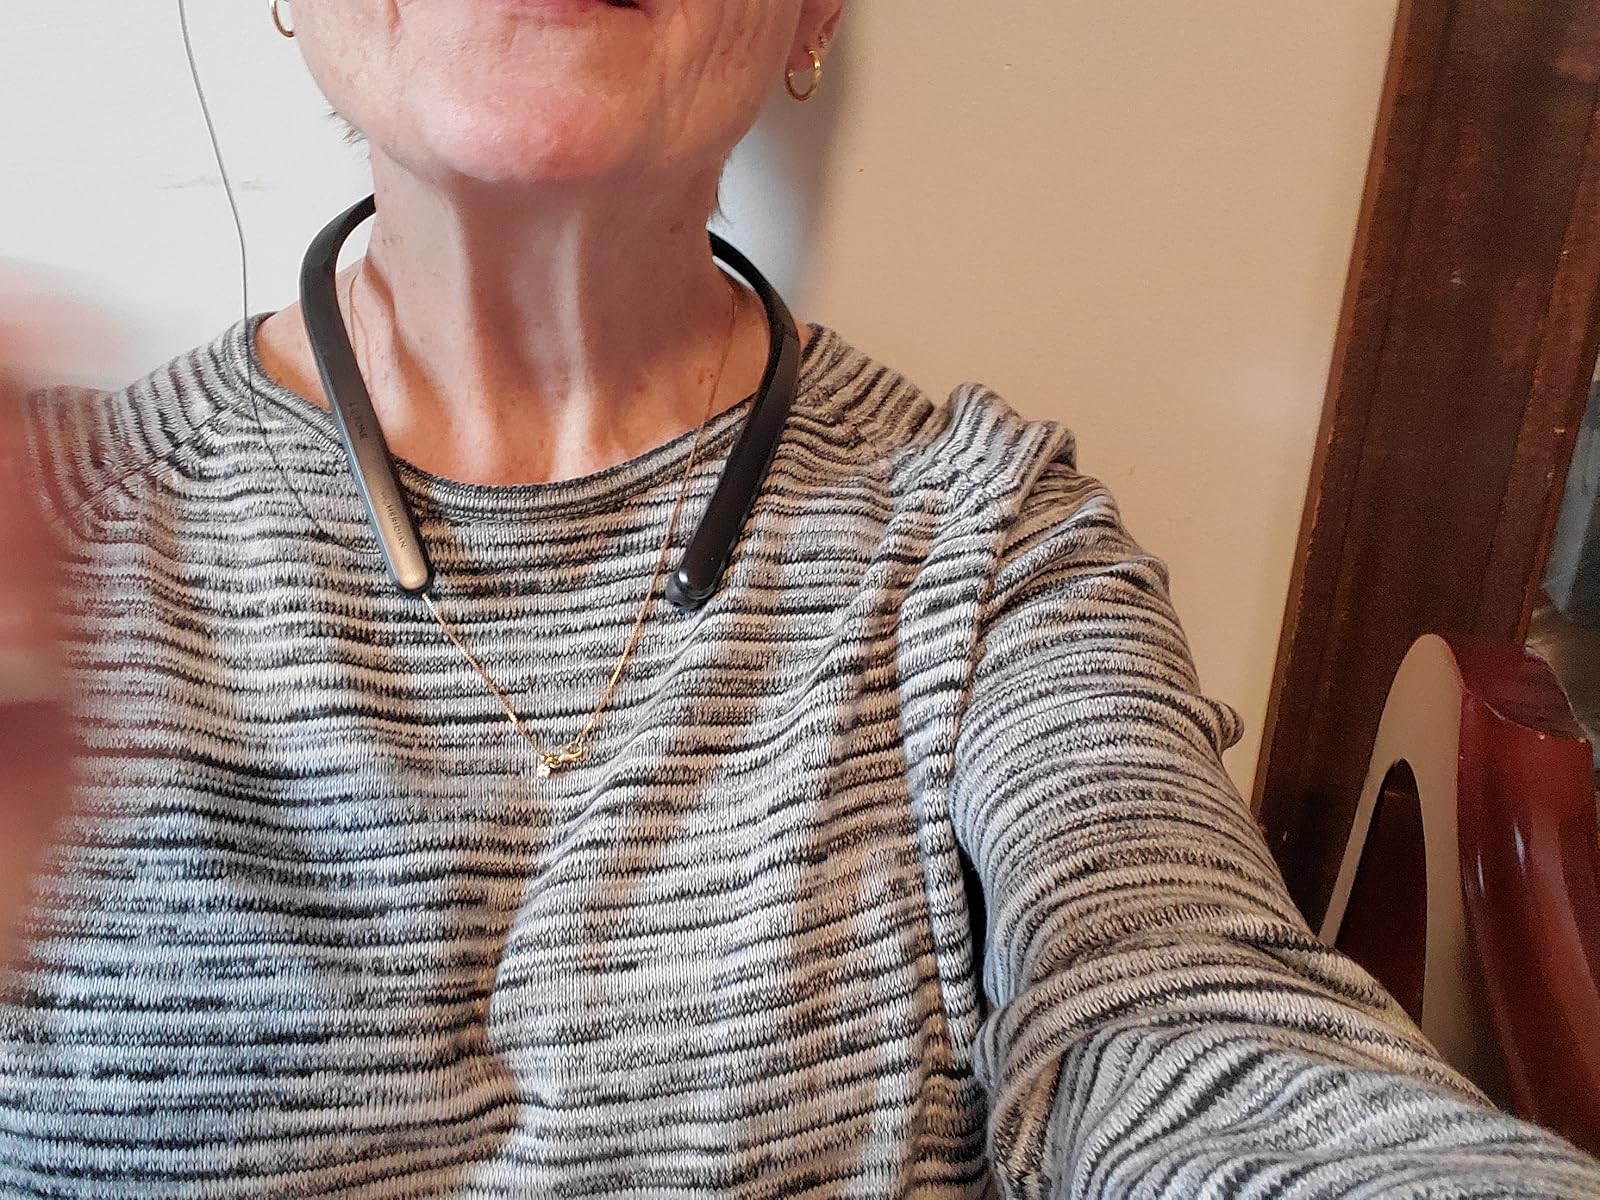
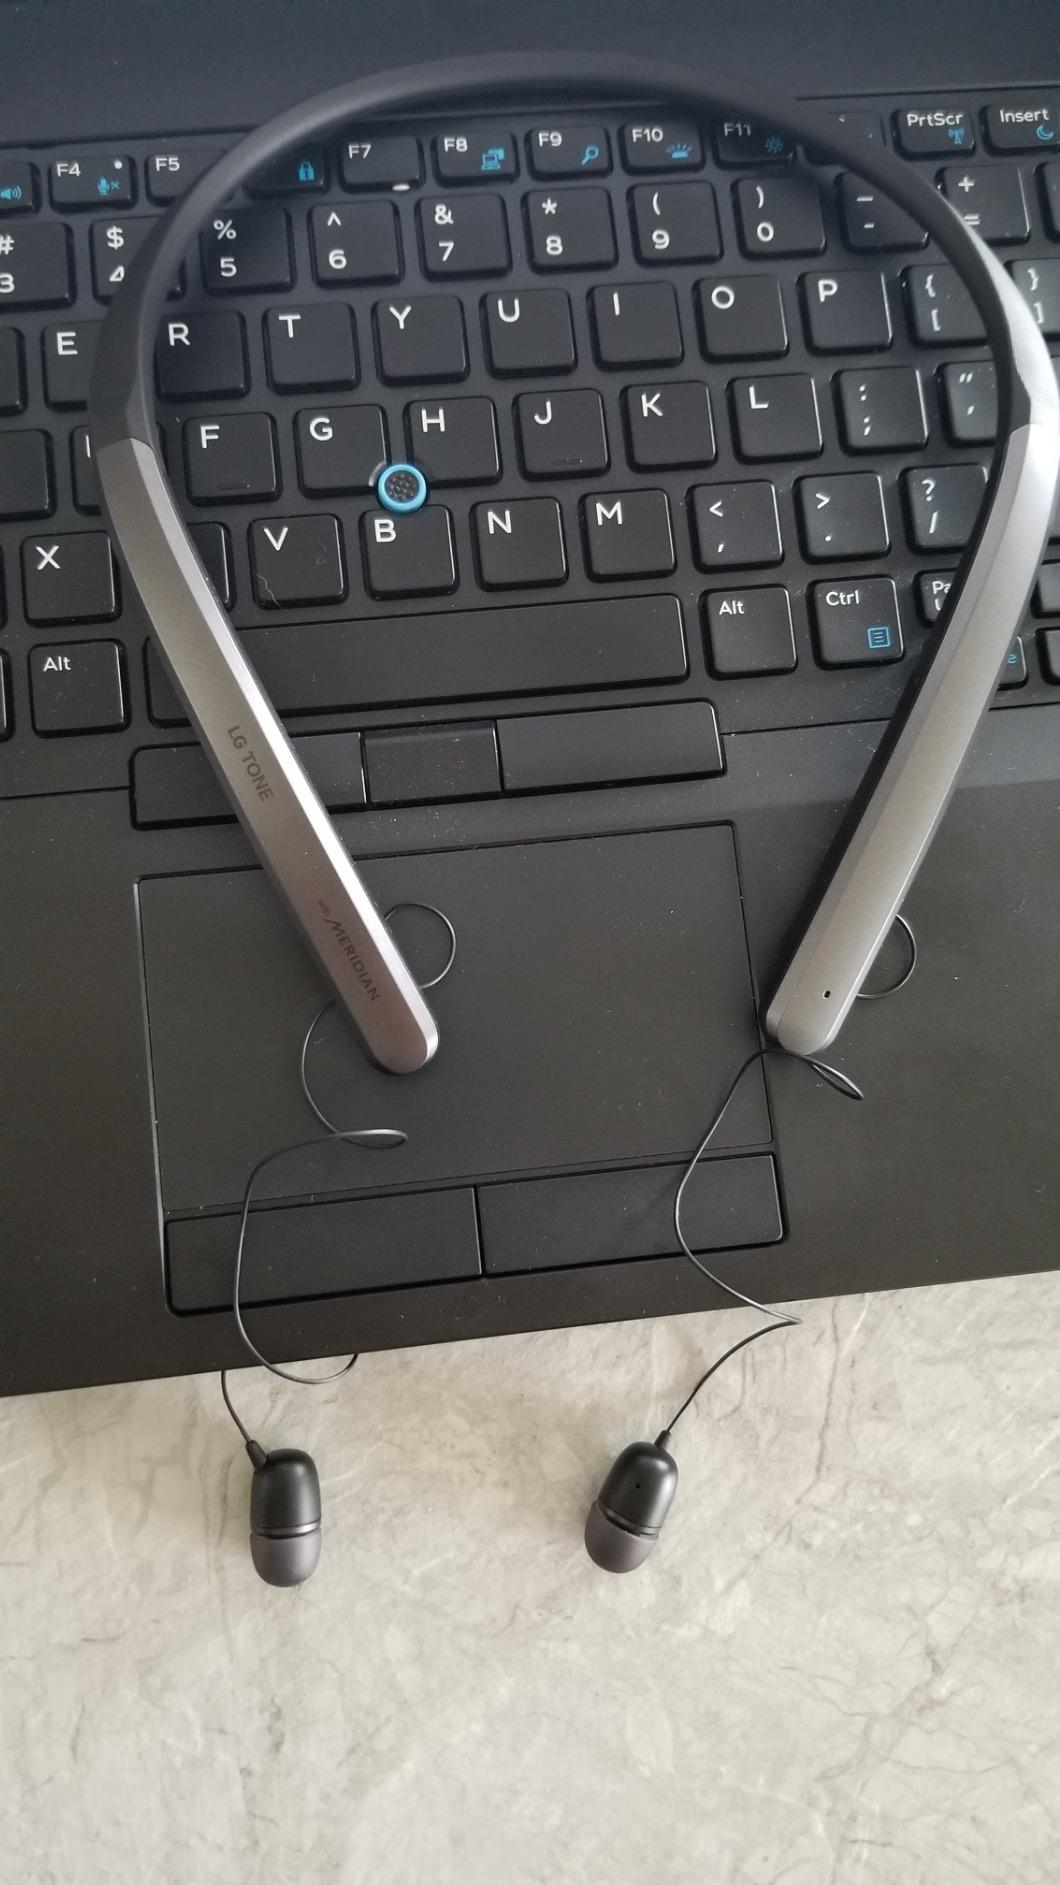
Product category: earbuds
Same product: yes